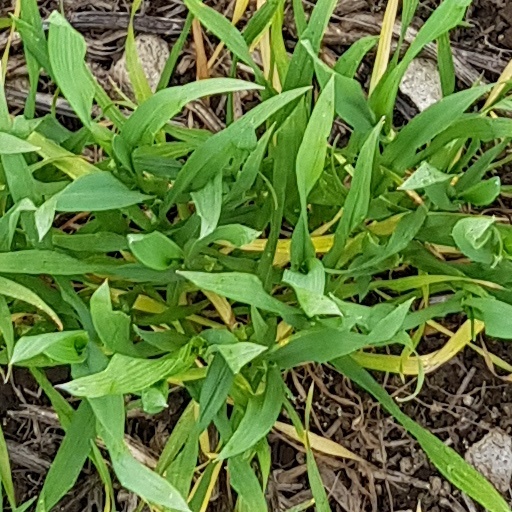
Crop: wheat